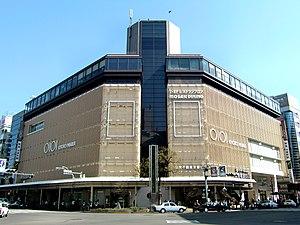
La gare de Kyoto-Kawaramachi est une gare ferroviaire située à Kyoto au Japon. La gare est exploitée par la compagnie Hankyu.